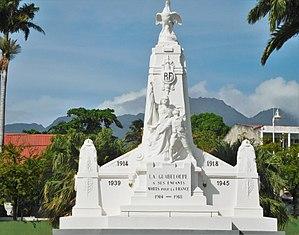
Cénotaphe (monument aux morts) de Basse-Terre en Guadeloupe
La Guadeloupe, en créole guadeloupéen : Gwadloup, et en langues amérindiennes : Karukera, est une île française de l'archipel des Antilles, en réalité un archipel composé de deux parties principales : la Grande-Terre à l'est et la Basse-Terre à l'ouest, séparées par un bras de mer « la Rivière-Salée ». La Guadeloupe est aussi par extension administrative un département français, une région mono-départementale de l'Outre-mer français et une région ultrapériphérique européenne, située dans les Caraïbes ; son code départemental officiel est le « 971 ». Elle est membre de l’OECS.
Cet article recense les monuments historiques de la Guadeloupe, en France.
Cet article recense les immeubles protégés au titre des monuments historiques en 2018, en France.